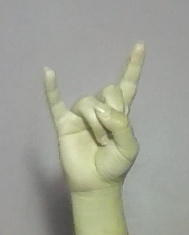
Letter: la